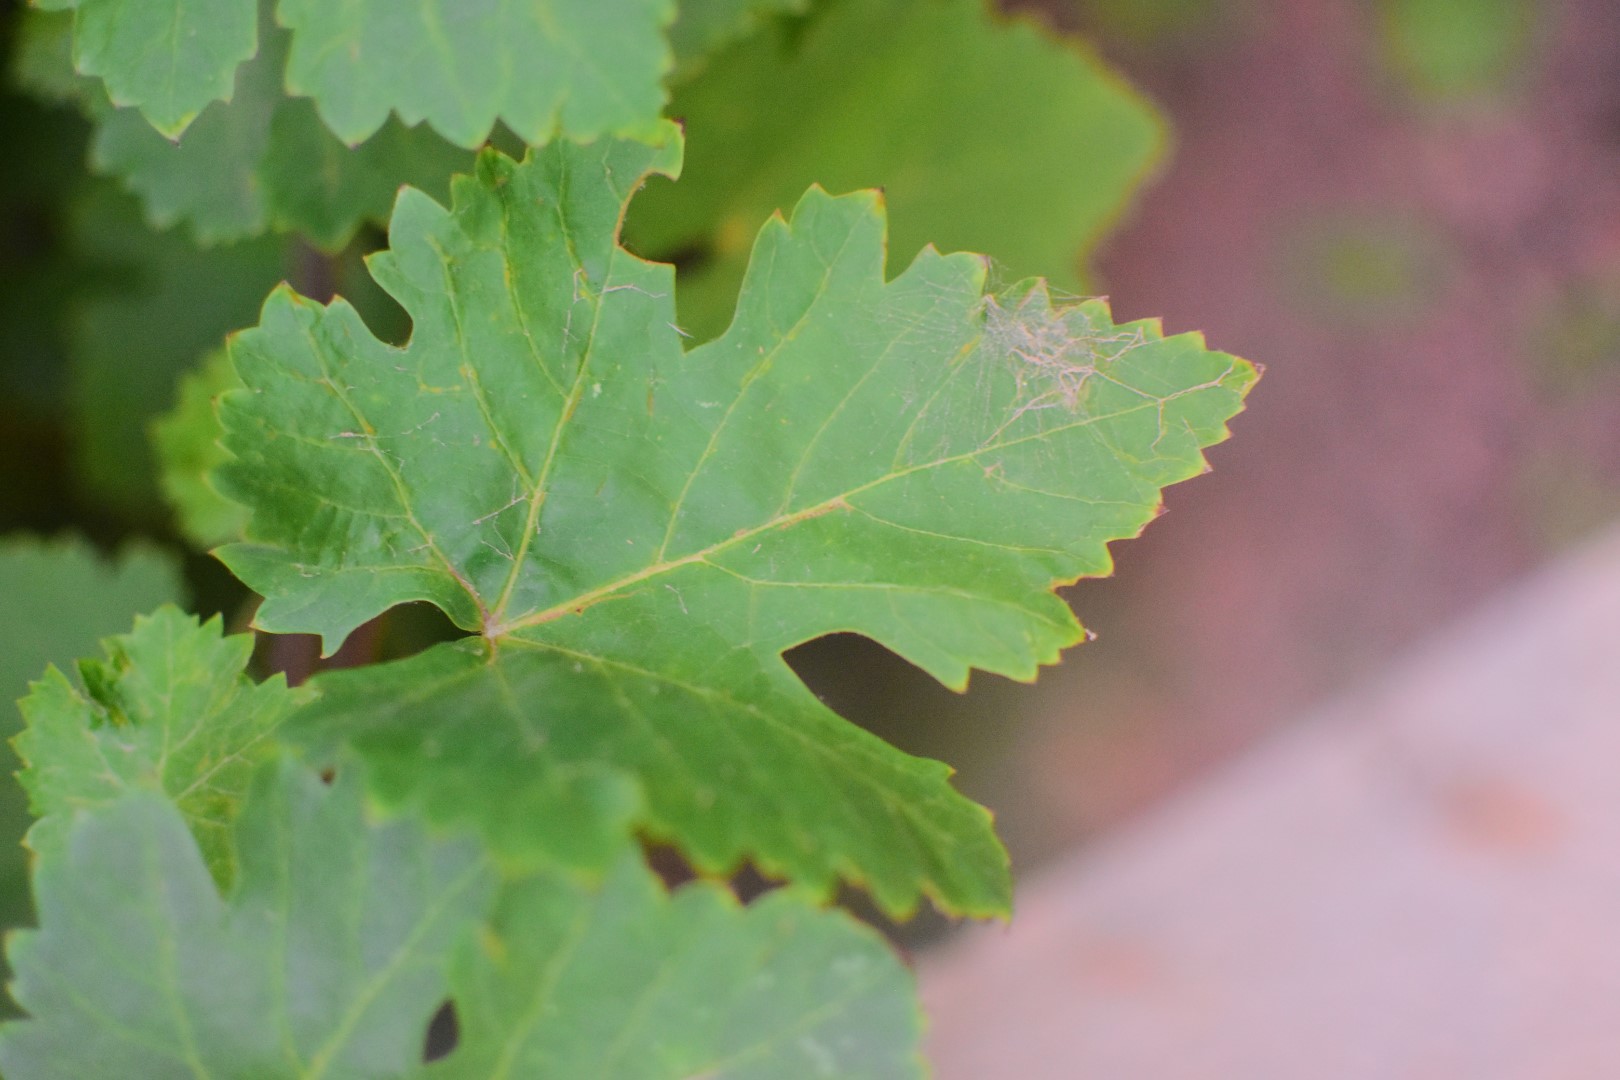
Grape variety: Aswud Balad